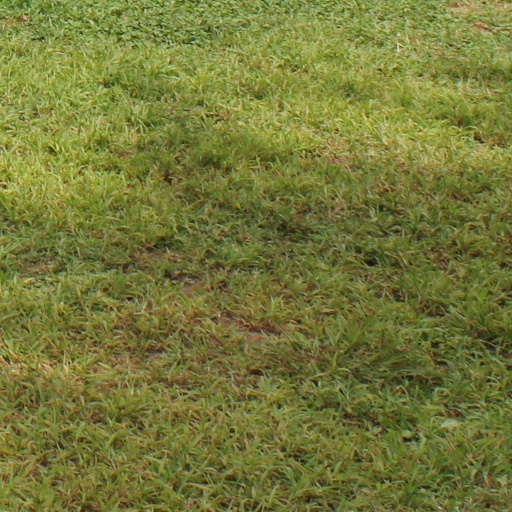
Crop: sorghum